Fritz John

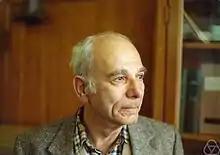

Fritz John (14 June 1910 – 10 February 1994) was a German-born mathematician specialising in partial differential equations and ill-posed problems. His early work was on the Radon transform and he is remembered for John's equation. He was a 1984 MacArthur Fellow.